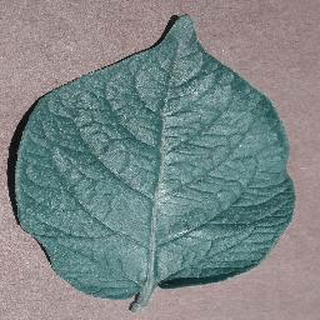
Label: healthy_potato